Aces of the Galaxy

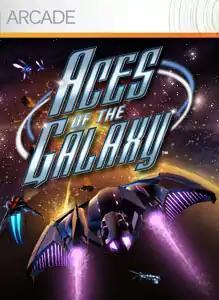

Aces of the Galaxy is a 2008 rail shooter video game developed by Artech Digital Entertainment and published by Sierra Online. It was released for the Xbox 360 and Microsoft Windows. The player controls a pilot who steals an alien spacecraft, and engages in space battles. Each level follows a predetermined path, and the player can use a chain gun, cluster missiles, and torpedoes to attack enemies. In order to complete the game, the player must complete nine consecutive levels, and if they die at any point, they must restart from the first level.